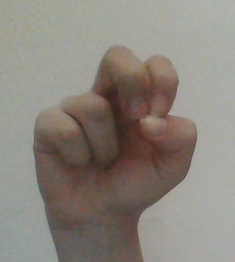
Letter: gaaf